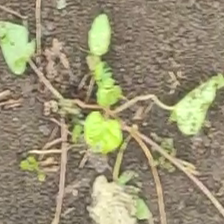
Weed species: Obscure_morning _glory(Ipomoea obscura)